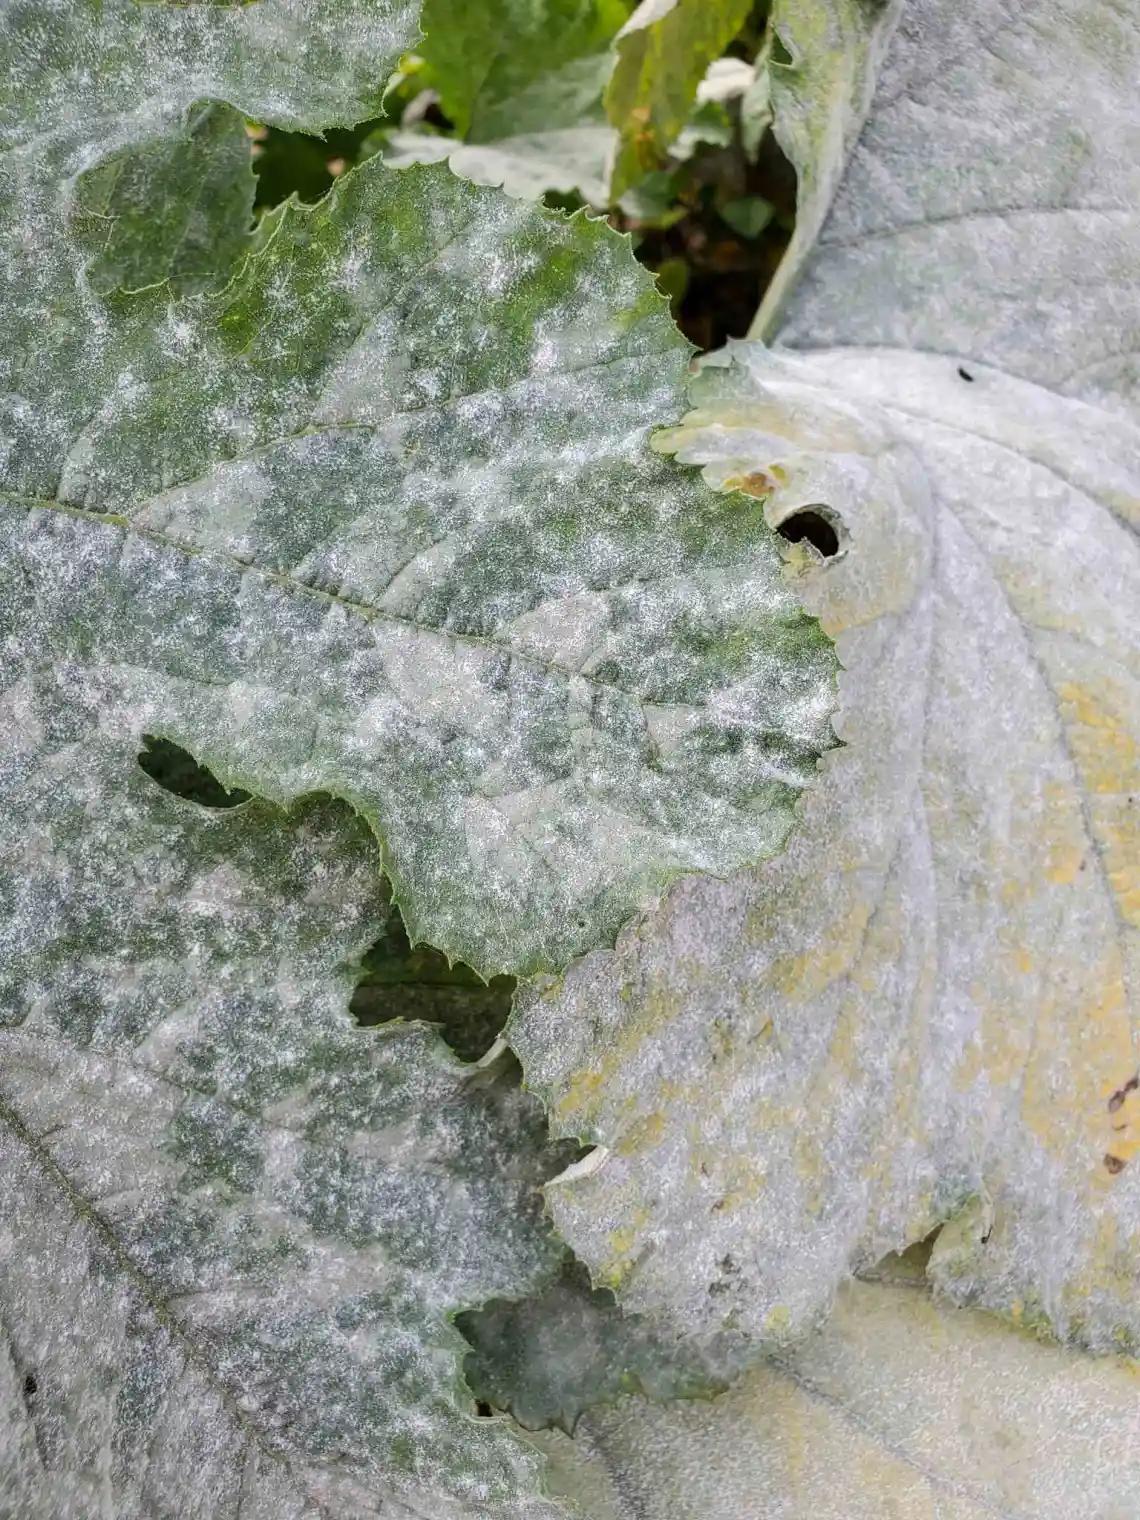
Plant: Zucchini
Disease: zucchini powdery mildew